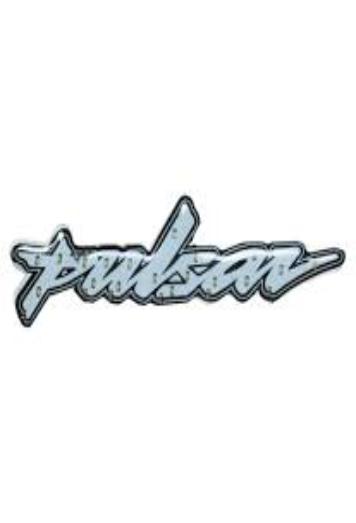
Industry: Others